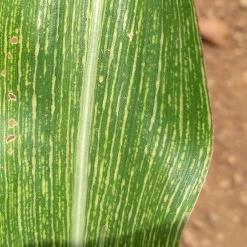
Crop: Maize
Condition: stripe-d